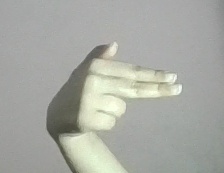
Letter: ghain